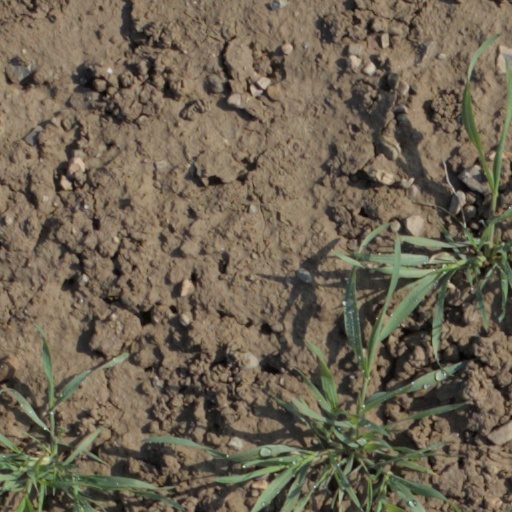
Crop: wheat